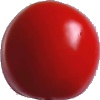
Label: Tomato 4